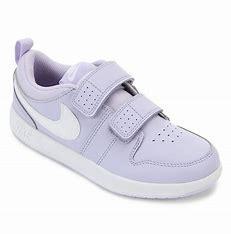
Brand: Nike
Model: Pico 5